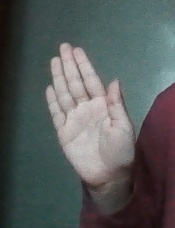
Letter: seen